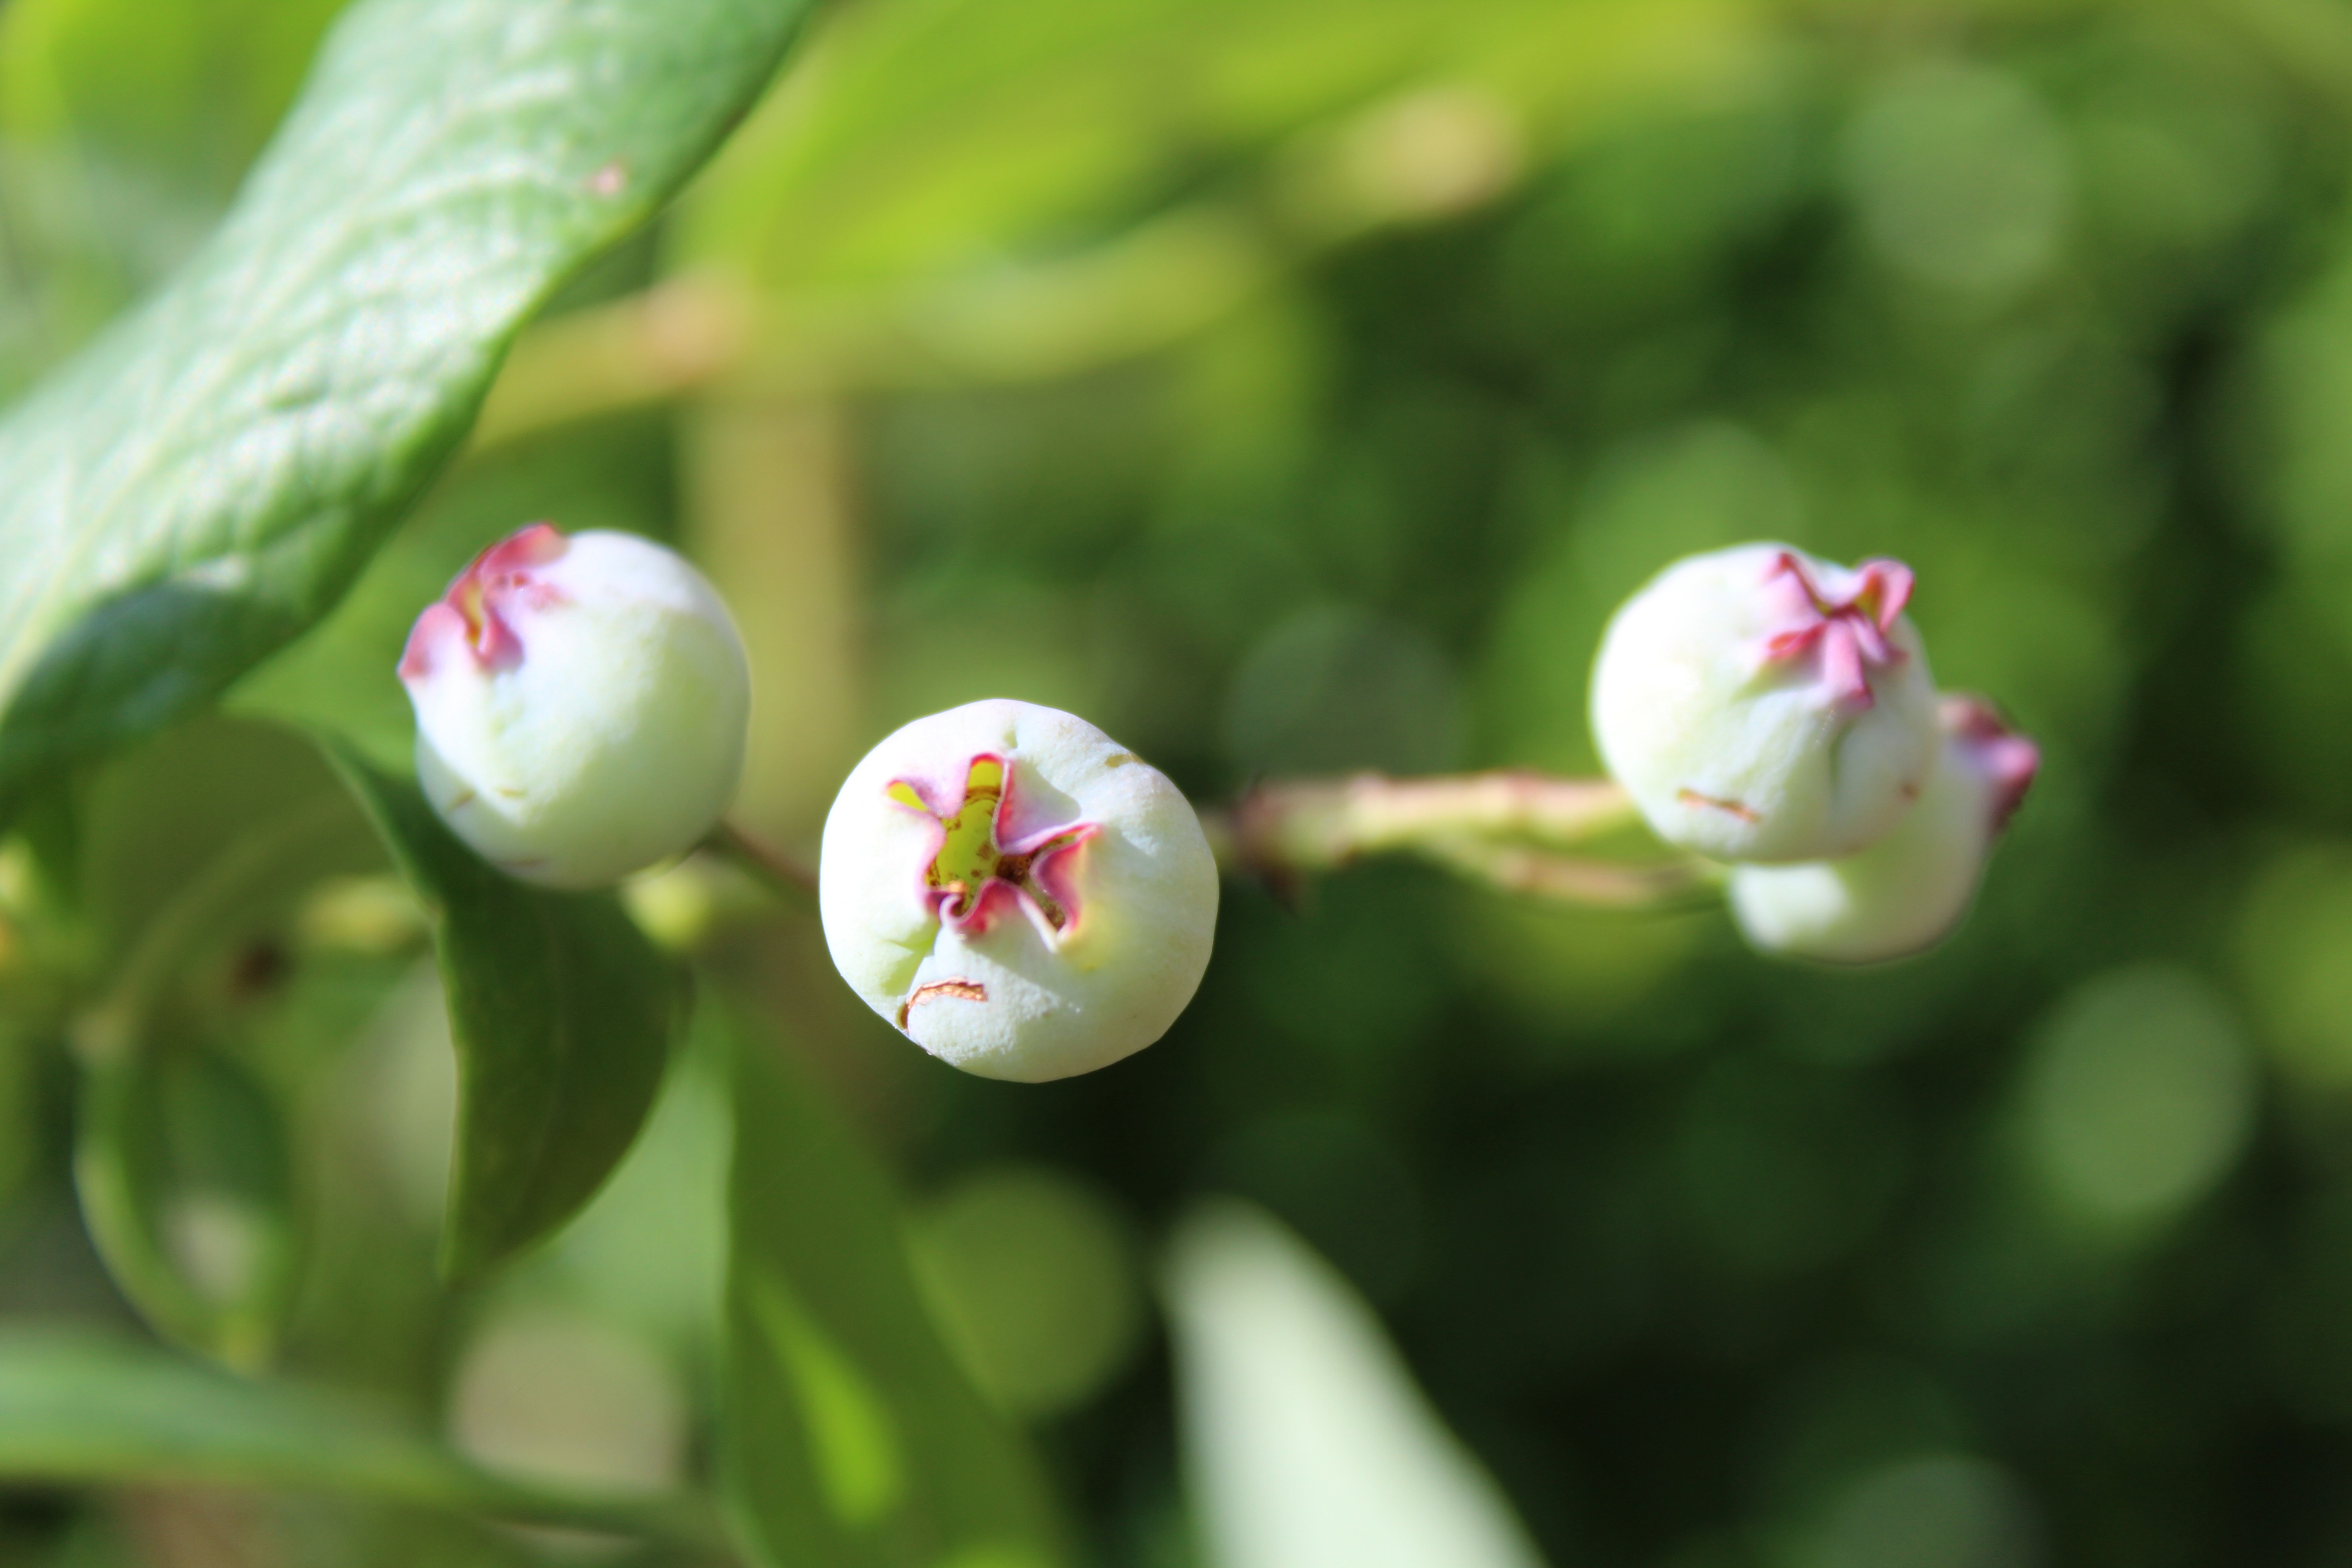
nature, branch, blossom, plant, fruit, berry, leaf, flower, summer, food, green, produce, blueberry, botany, garden, flora, wildflower, close up, blueberries, shrub, fruits, bud, immature, macro photography, garden plant, flowering plant, bilberry, land plant